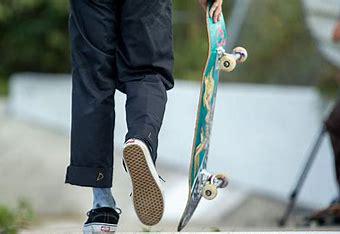
Brand: Vans
Model: Skate Skate